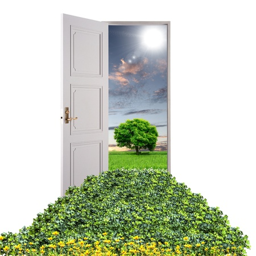
picture of an open door leading to summer landscape photo